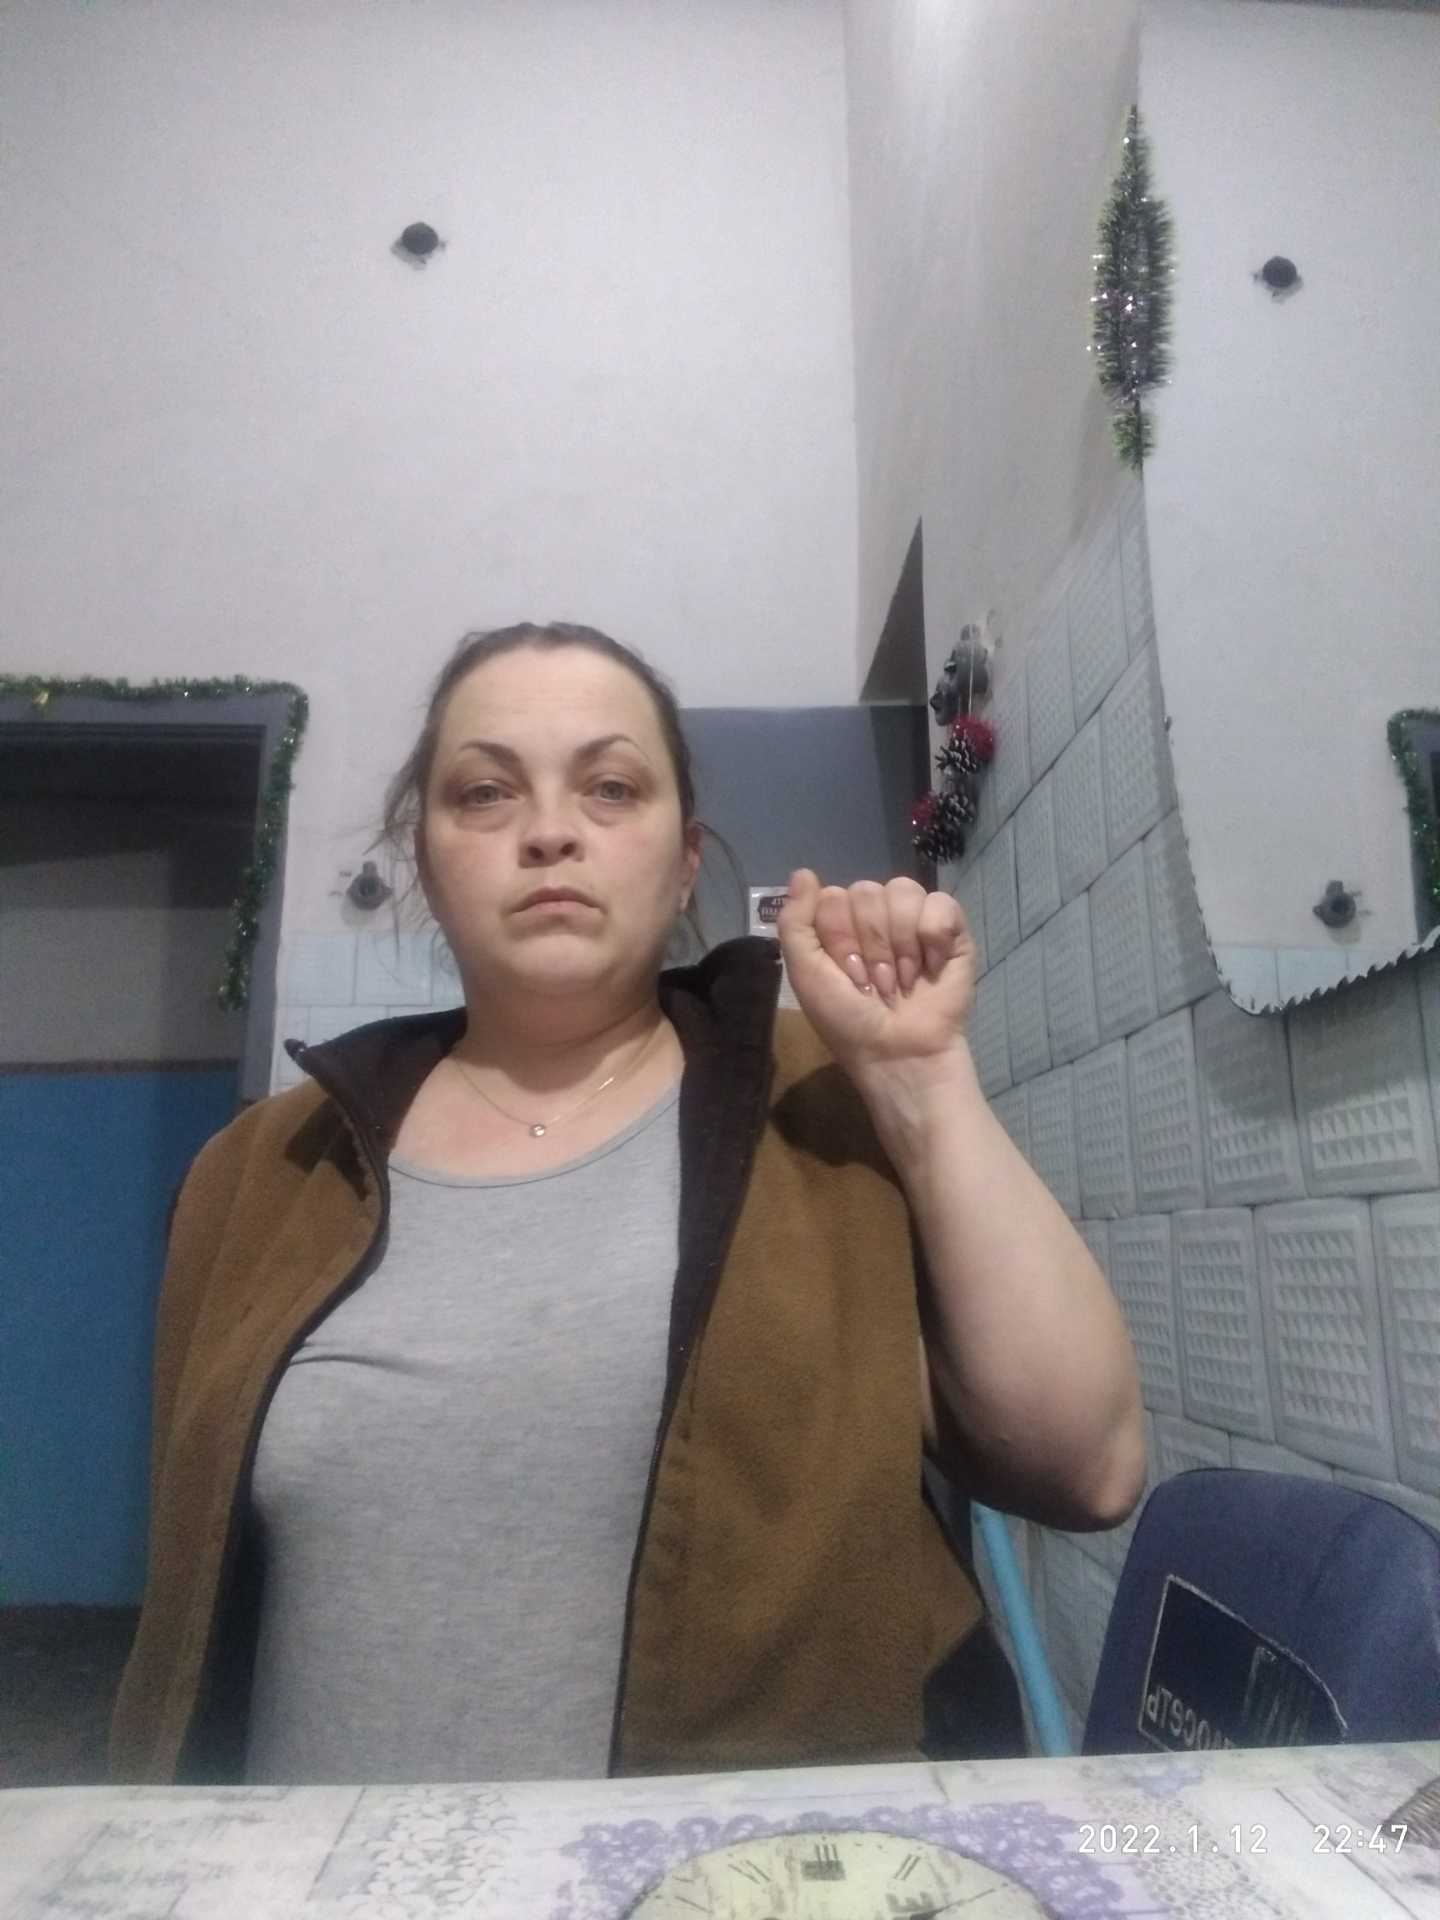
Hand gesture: fist